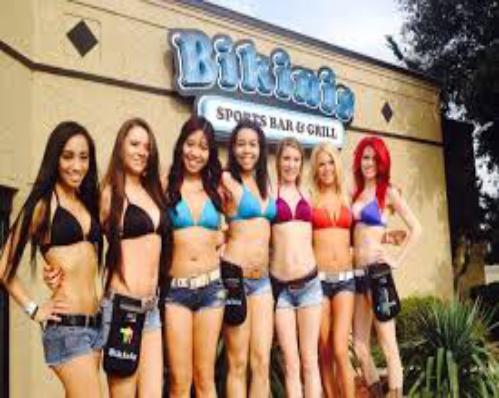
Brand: Bikinis Sports Bar & Grill
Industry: Others